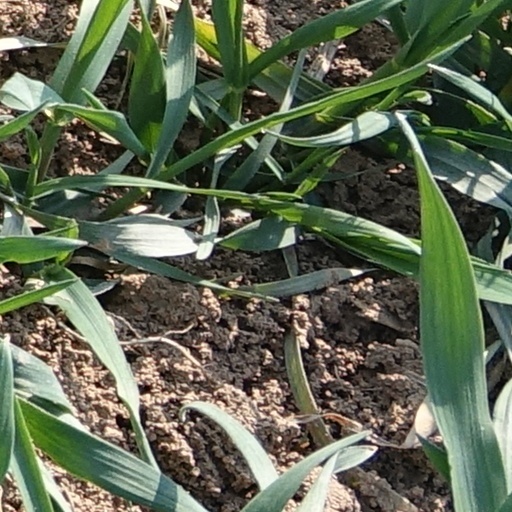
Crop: wheat